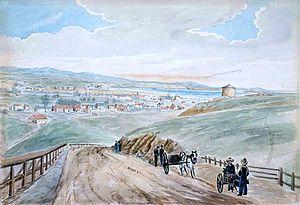
Panorama de Saint-Roch, actuelle Côte Salaberry, début du 19e siècle James Pattison Cockburn, BAC, Négatif de copie C-040021
L'avenue De Salaberry est une voie de Québec.
La province du Bas-Canada est une colonie de l'Amérique du Nord britannique qui exista de 1791 à 1841. La colonie est créée par l'Acte constitutionnel adopté par le Parlement britannique qui divise le territoire appelé jusqu'en 1791 Province de Québec en deux entités : le Bas et le Haut-Canada en réponse à la Guerre d'indépendance des États-Unis.